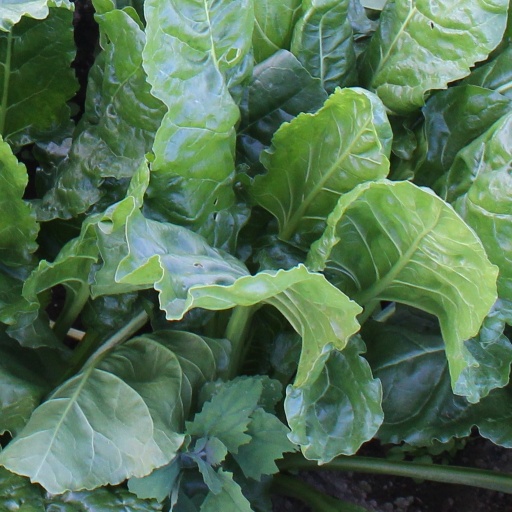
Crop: sugar beet